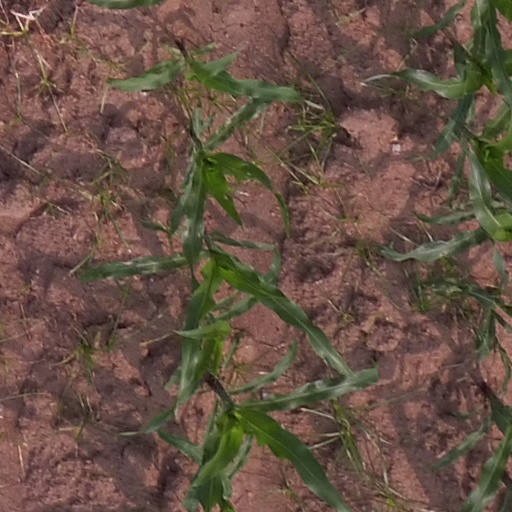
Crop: maize; corn